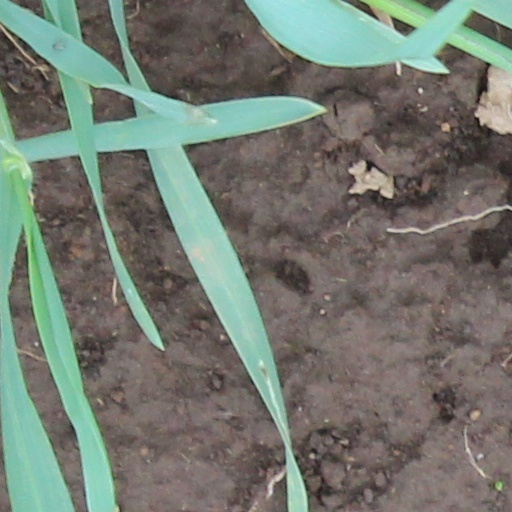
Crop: wheat